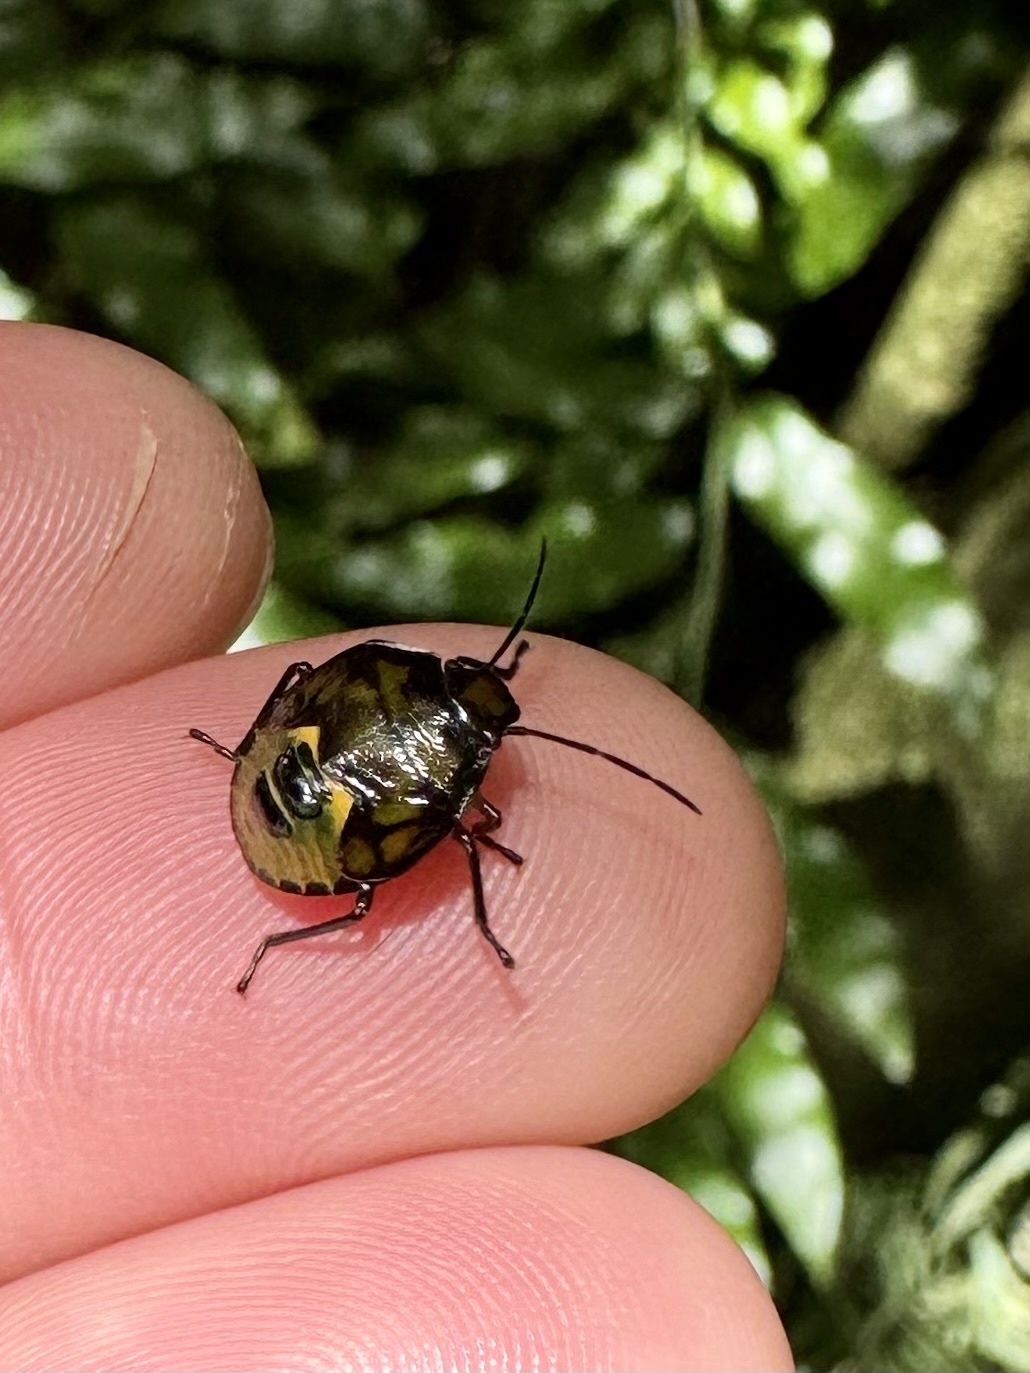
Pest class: stink_bug